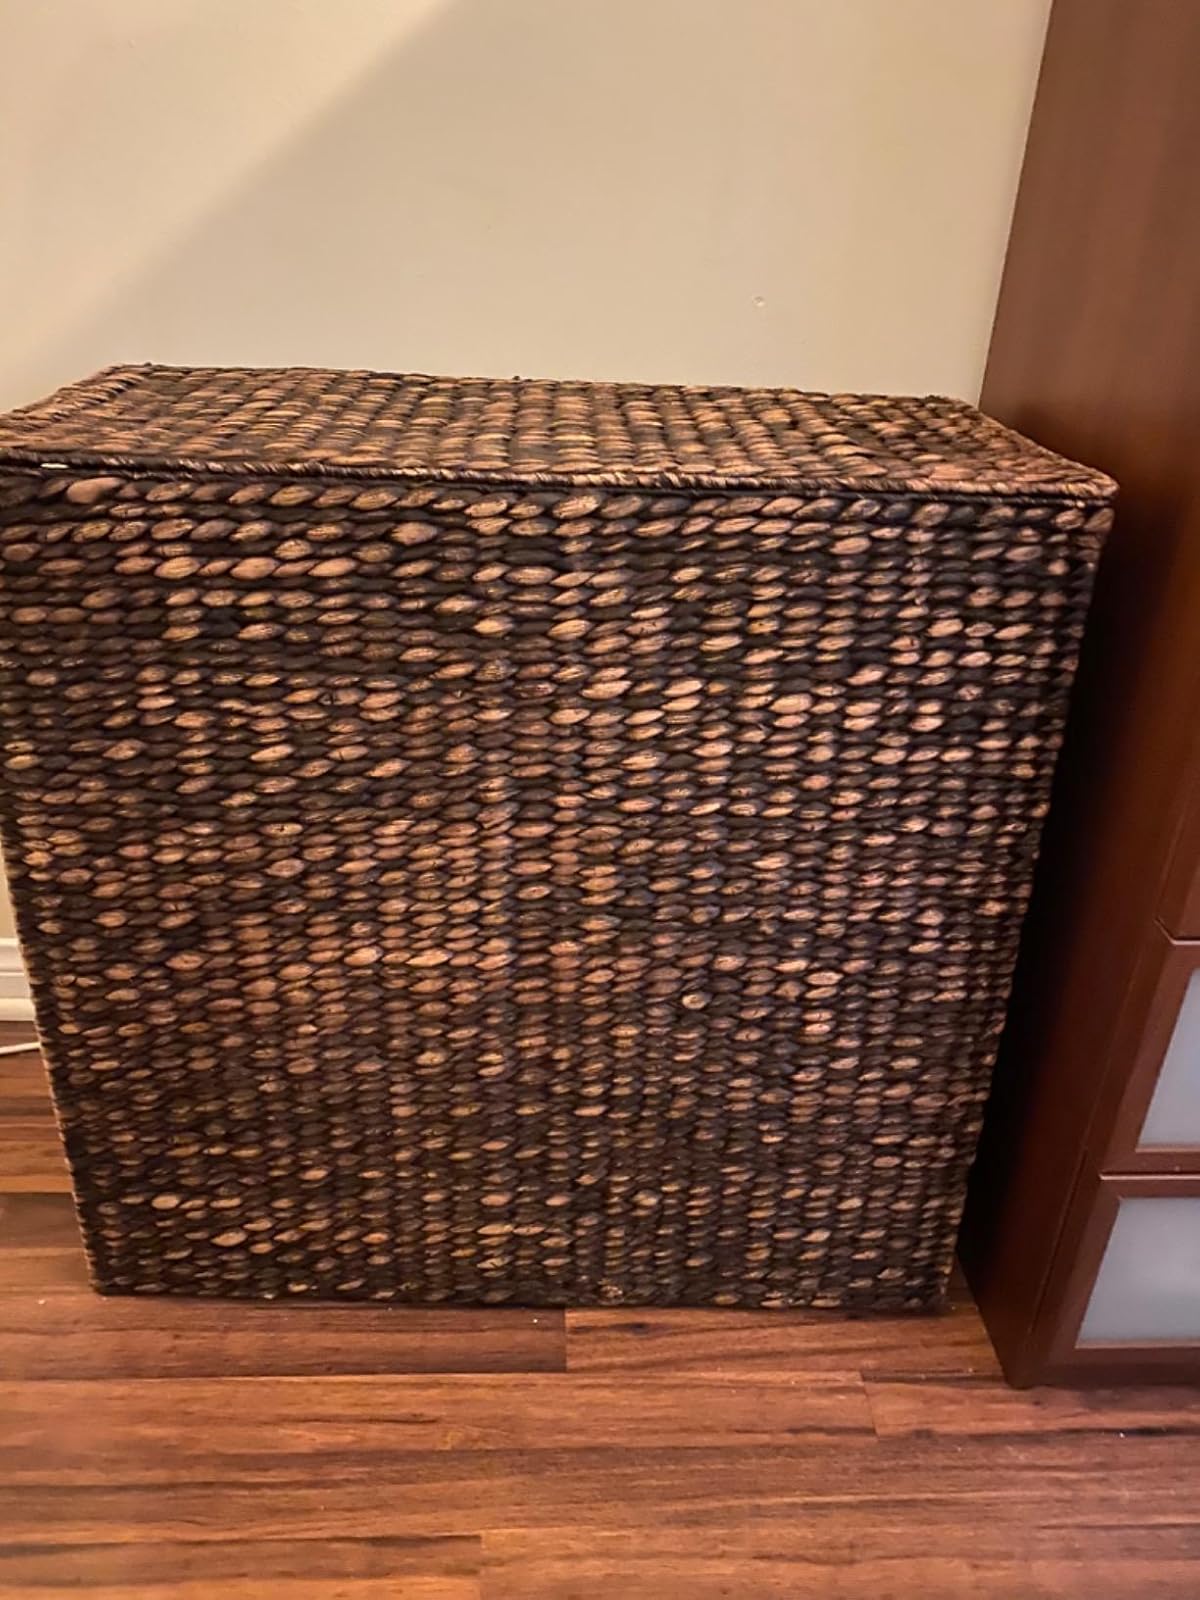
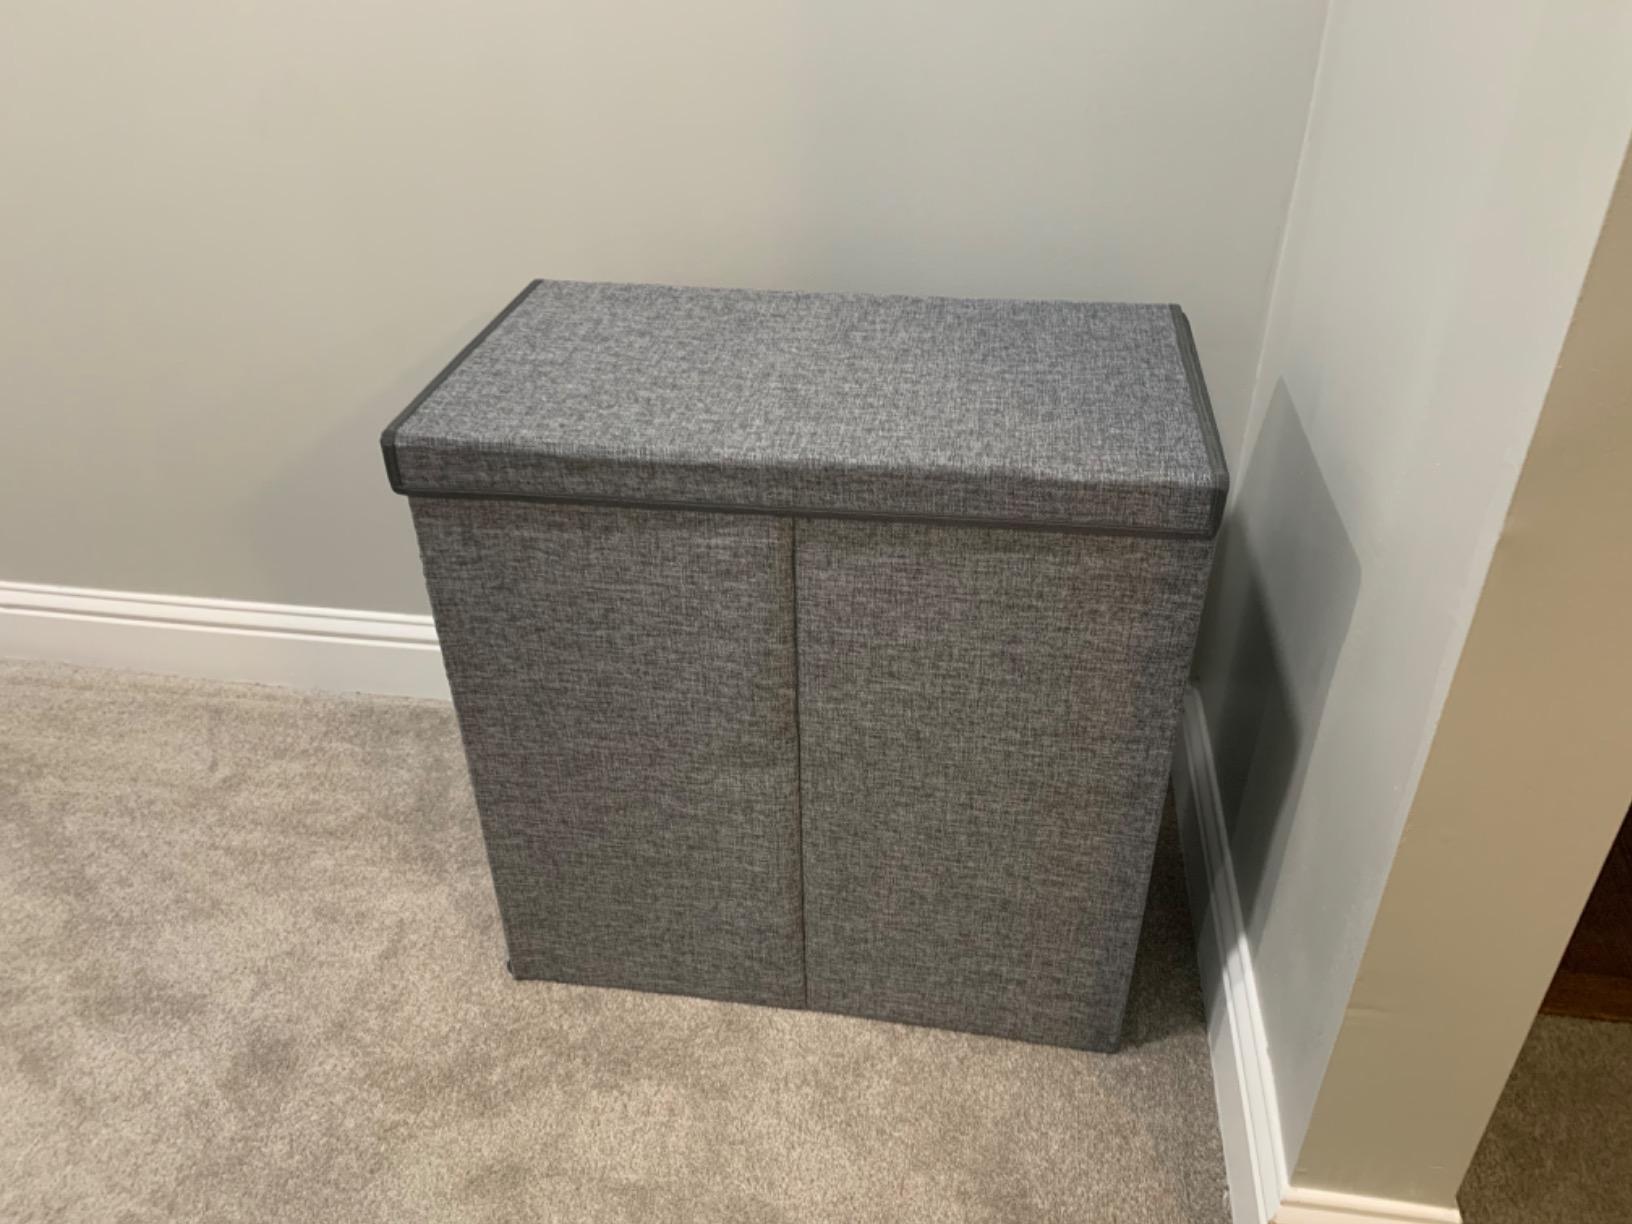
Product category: items_hamper
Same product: no